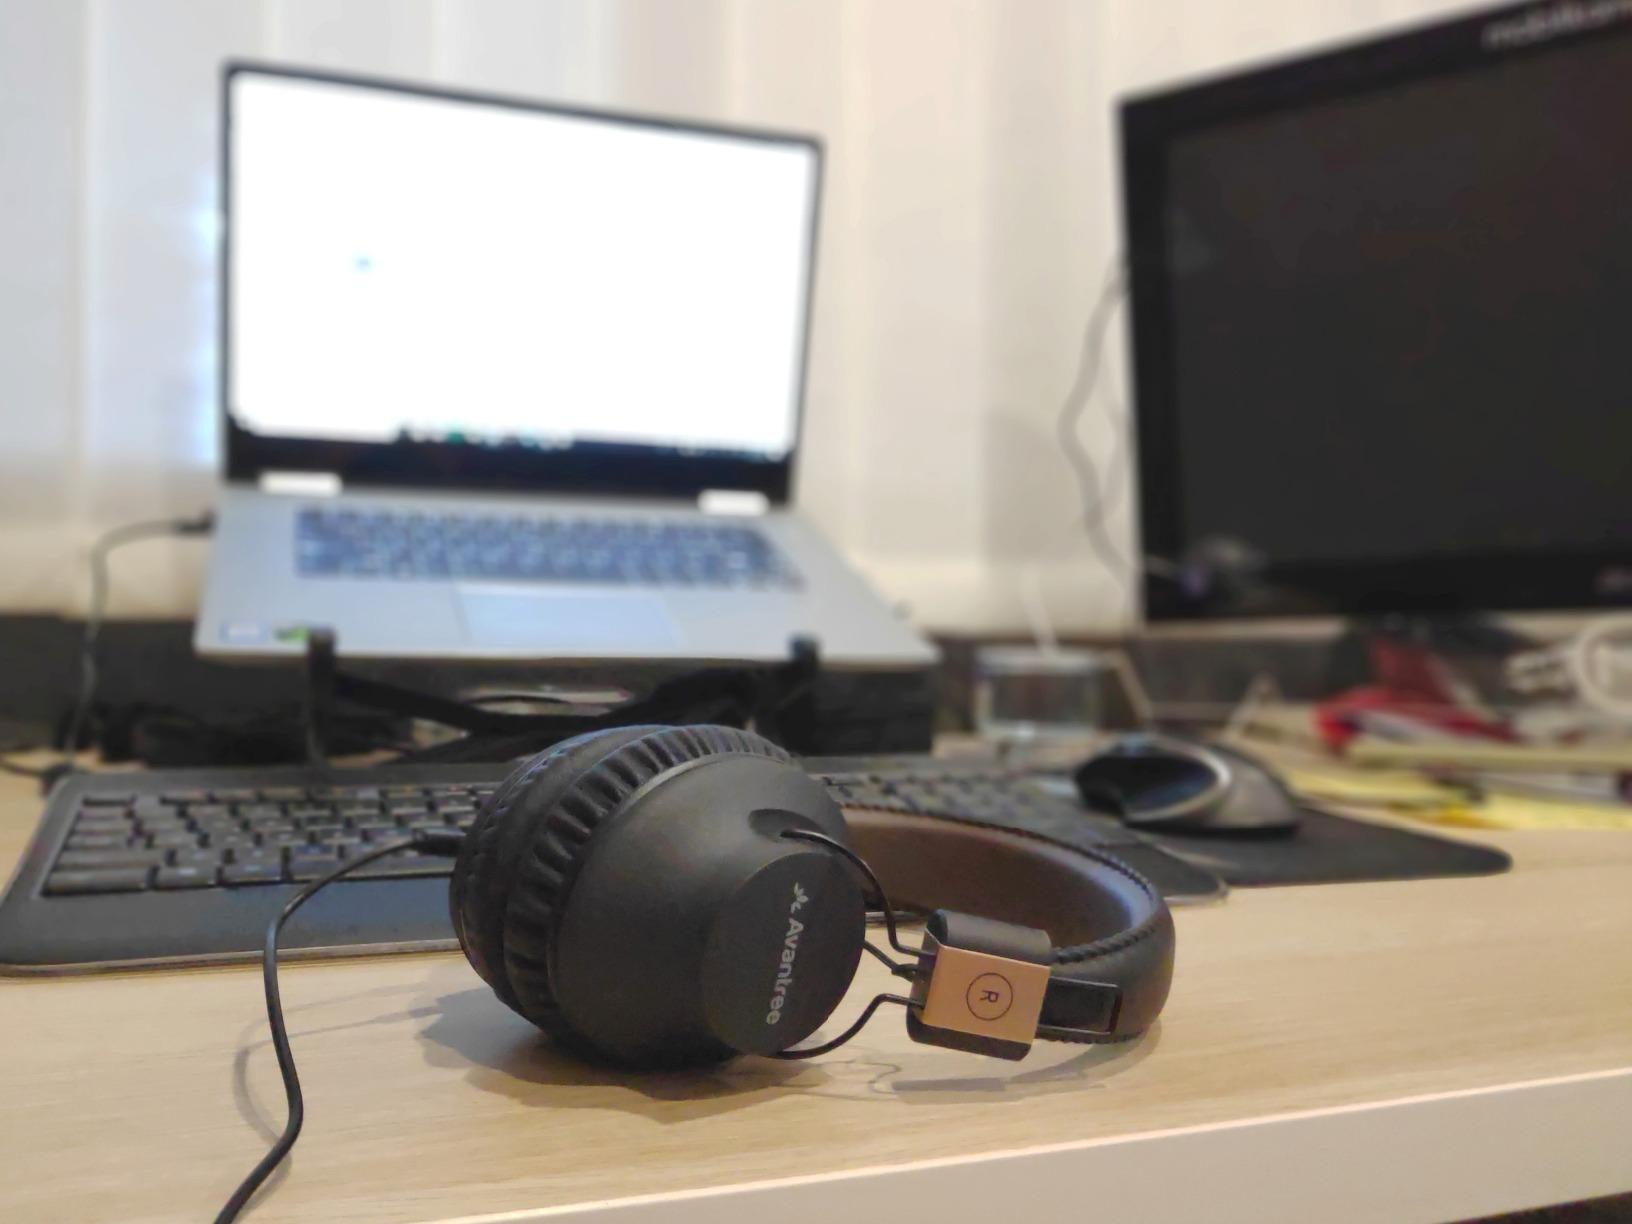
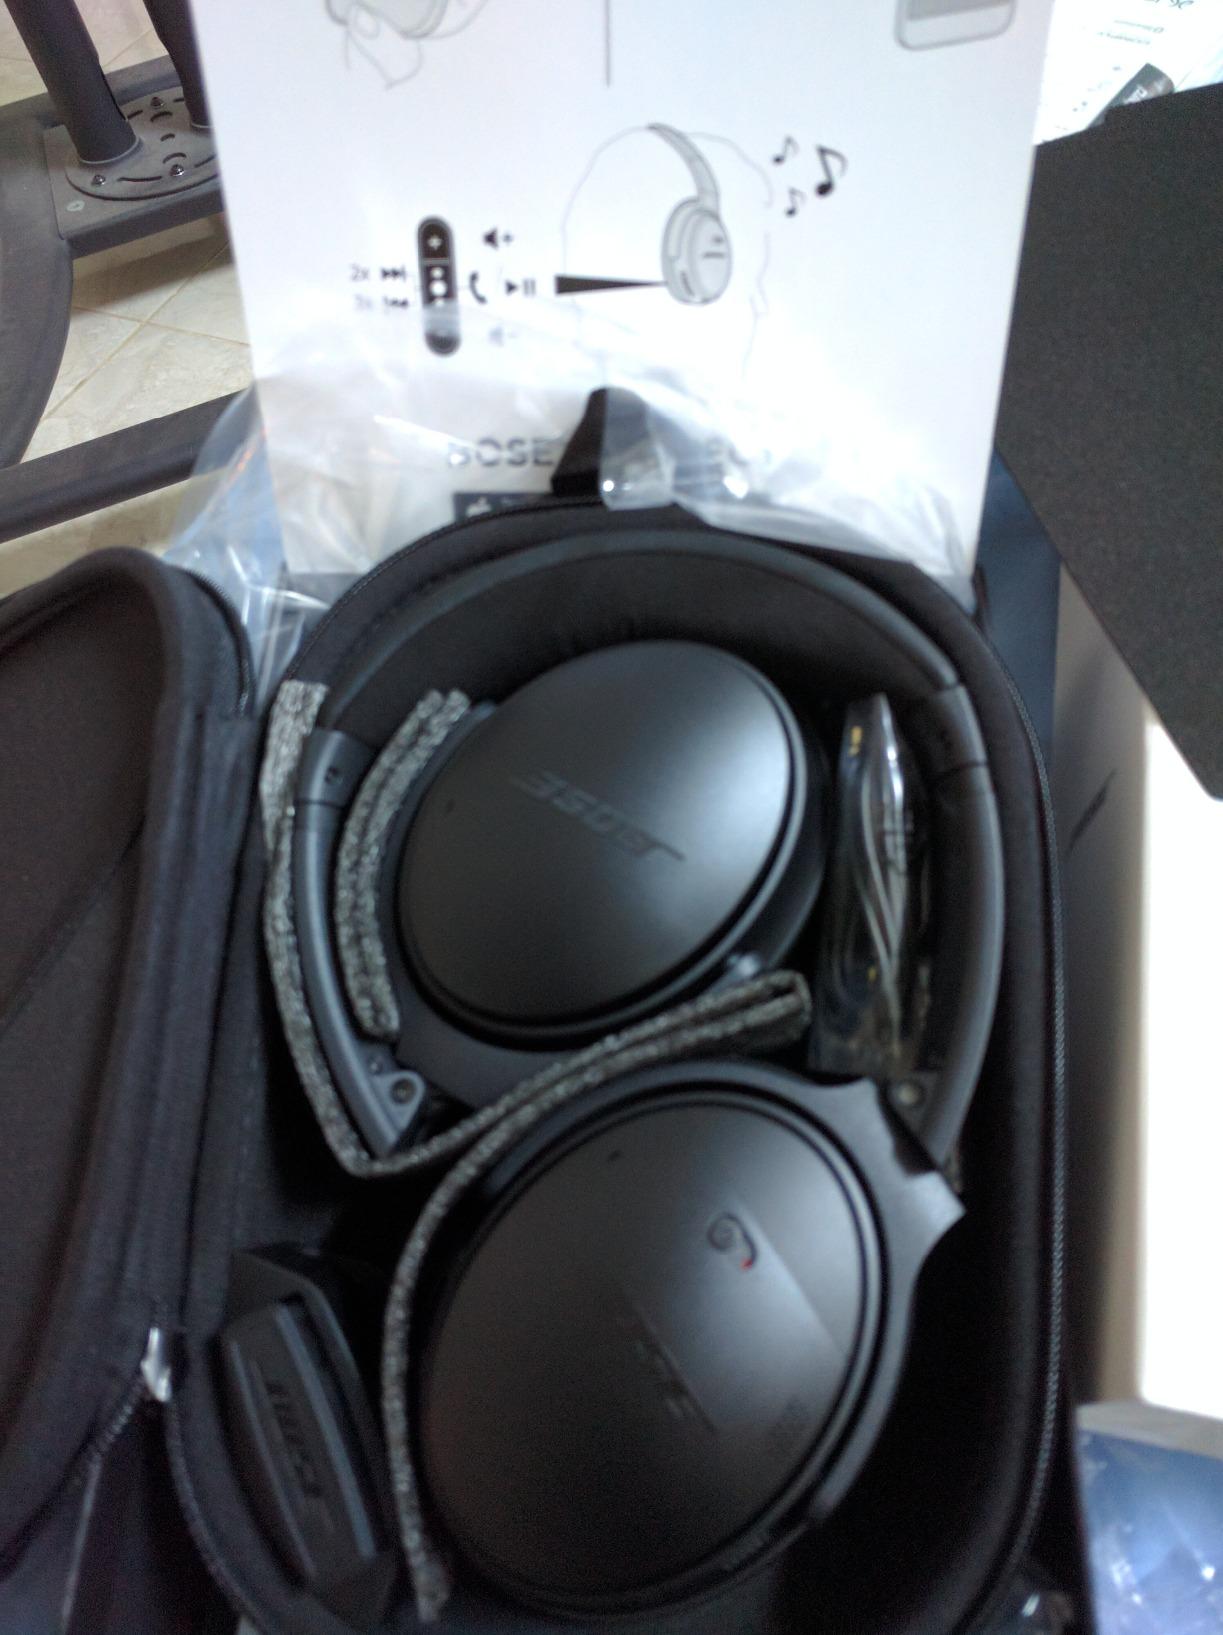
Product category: headphones
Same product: no